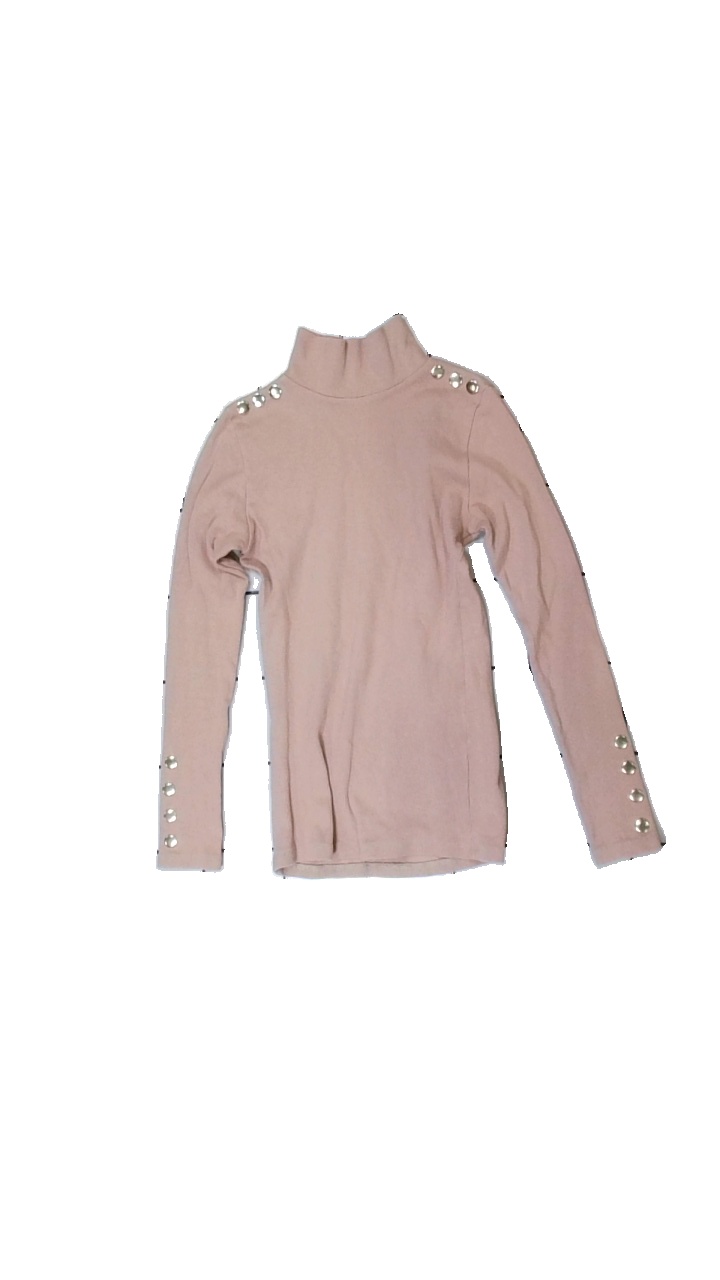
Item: Top (Ladies)
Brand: Missing
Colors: Pink
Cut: Regular, Turtle neck
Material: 100% cotton
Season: All
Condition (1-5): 2
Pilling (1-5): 3
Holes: Minor
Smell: Minor
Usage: Recycle
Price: <50